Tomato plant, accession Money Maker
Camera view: horizontal (90 deg, fisheye); turntable rotation: 30 degrees
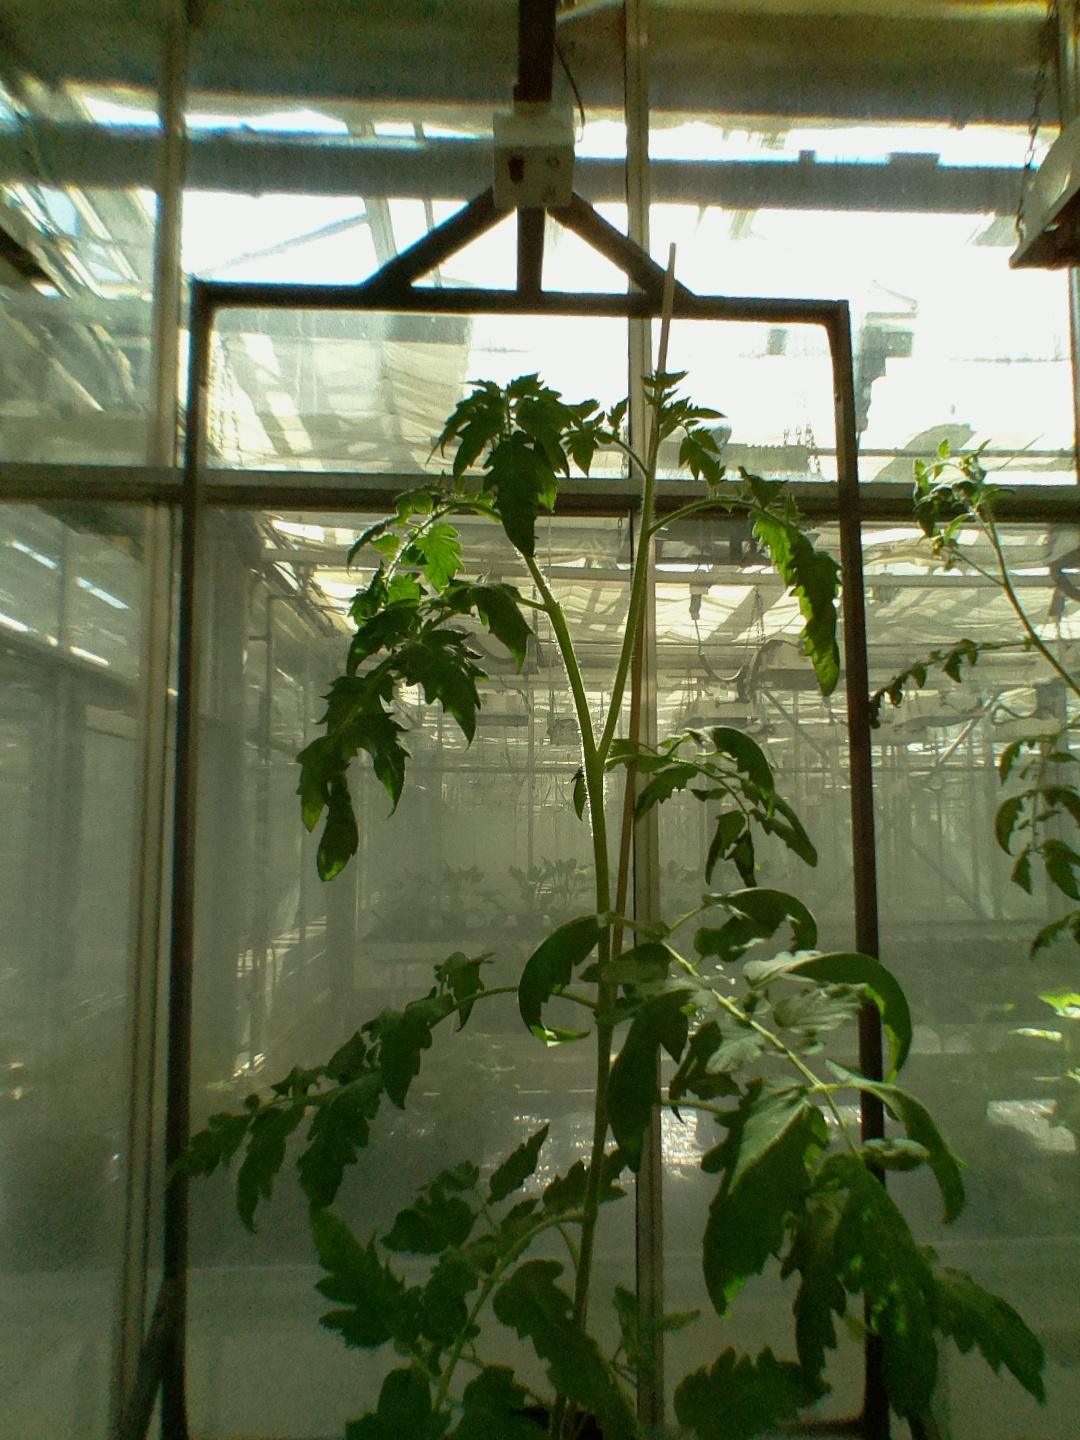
BBCH growth stage 23: 30%-40% Side shoots formed